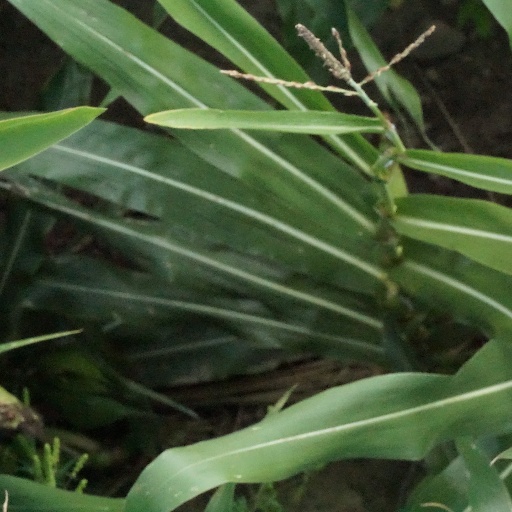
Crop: maize; corn